Adi Mehremić

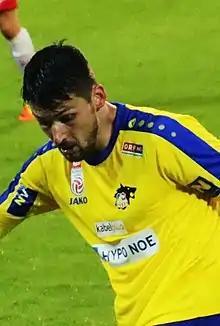
Mehremić (right) playing for St. Pölten in 2017

Adi Mehremić (born 26 April 1992) is a Bosnian professional footballer who plays as a centre-back for Austrian club ASKÖ Oedt.